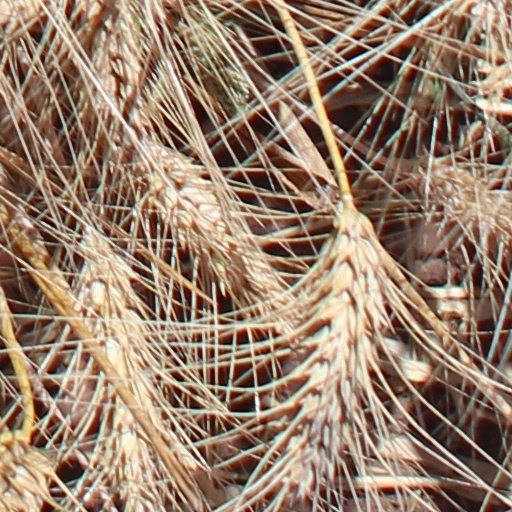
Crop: wheat